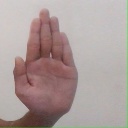
अक्षर: ध